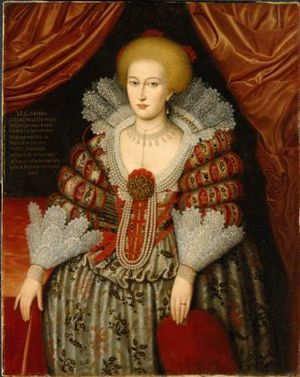
Maria Eleonora af Brandenburg
Maria Eleonora af Brandenburg, 1619
Maria Eleonora af Brandenburg var datter af hertug Johan Sigismund af Brandenburg og Anna af Preussen. I 1620 blev hun gift med kong Gustav 2. Adolf af Sverige. Hun var dronning af Sverige fra 1620 til 1632 og mor til dronning Kristina.